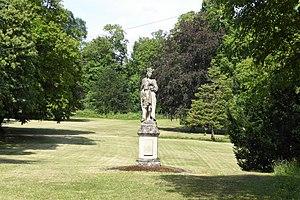
Statue de saint Louis dans le parc du château de Dreux, Eure-et-Loir, France.
Le château de Dreux est un ancien château royal, sur la commune de Dreux, dont les vestiges sont encore importants et qui renferme la chapelle royale de Dreux, sépulcre de la maison d'Orléans.